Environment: real
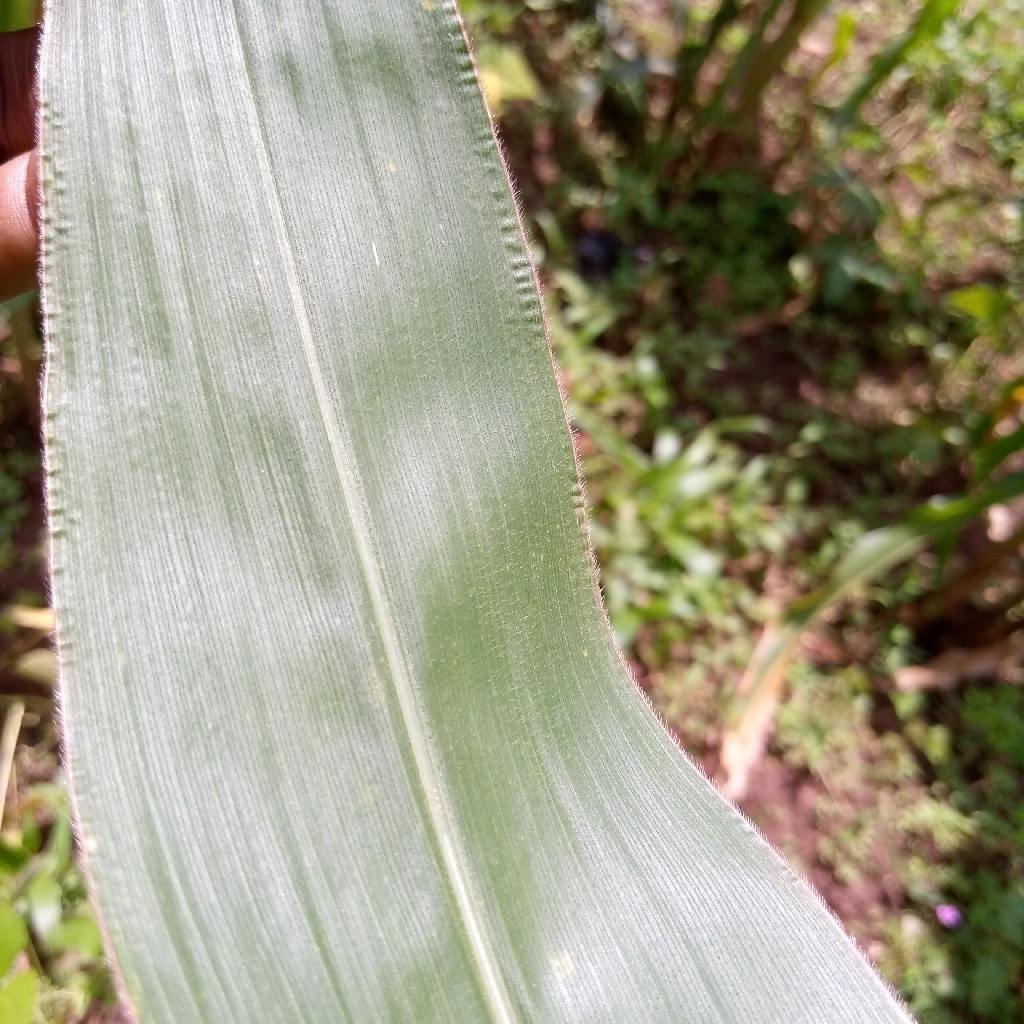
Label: healthy